Pasir Ris

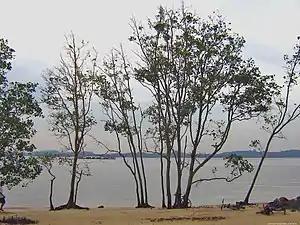
Pasir Ris Beach

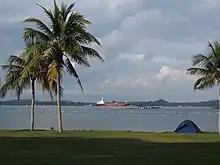
Pasir Ris beach park

In proximity to the sea, Pasir Ris has several recreation areas such as the NTUC Downtown East, chalets, Wild Wild Wet, a park for pets and pet owners and Pasir Ris Park. There is also another park by the name of Pasir Ris Town Park, close to where White Sands Shopping Mall is located. The park sports a park connector, a playground, an eatery and a fishing pond. However, a section of the park has been removed to build the Pasir Ris Central Hawker Center and Pasir Ris Sports Centre with facilities such as swimming pools, a sports hall to be used mainly for badminton, a street soccer court, and also a gym.